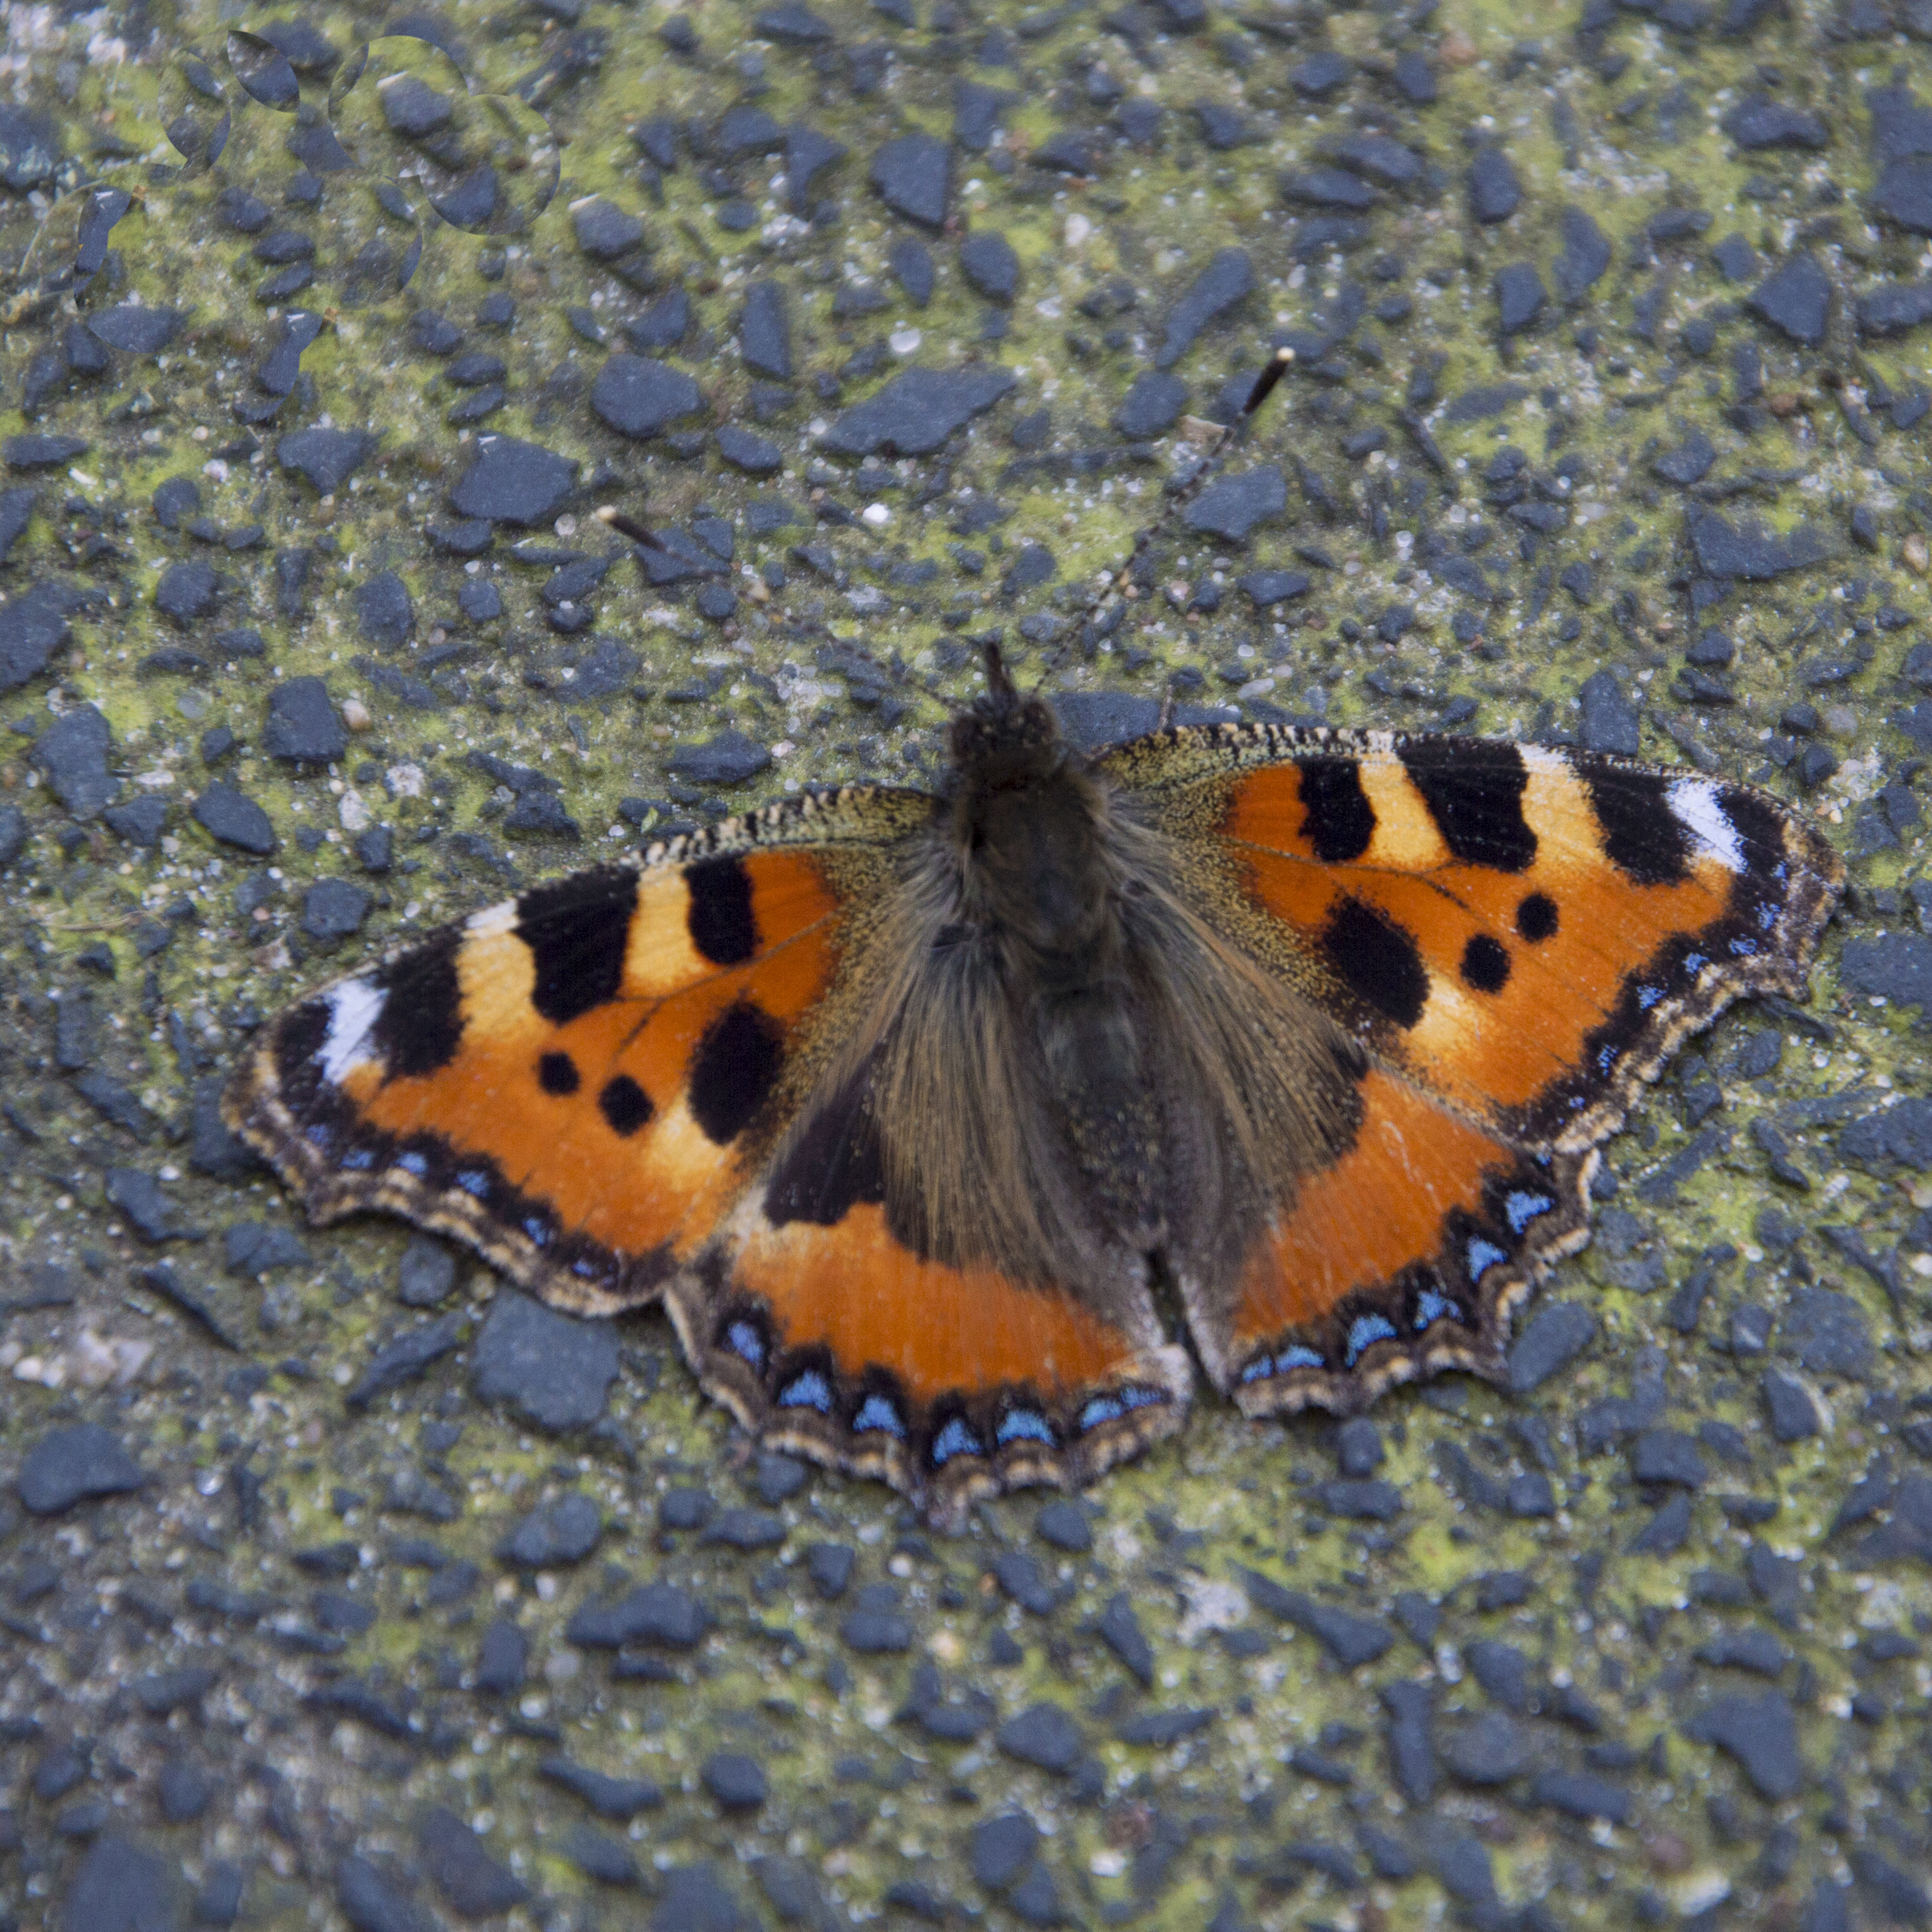
nature, outdoor, wing, photography, flower, insect, macro, biology, butterfly, closeup, fauna, invertebrate, monarch butterfly, nederland, netherlands, animals, outdoorphotography, insects, insekten, paulvandevelde, pdvandevelde, padagudaloma, natuurfotografie, dordrecht, nederlandinfotos, macro photography, organism, arthropod, smalltortoiseshell, kleinevos, vilder, schoenlappertje, pollinator, marine biology, moths and butterflies